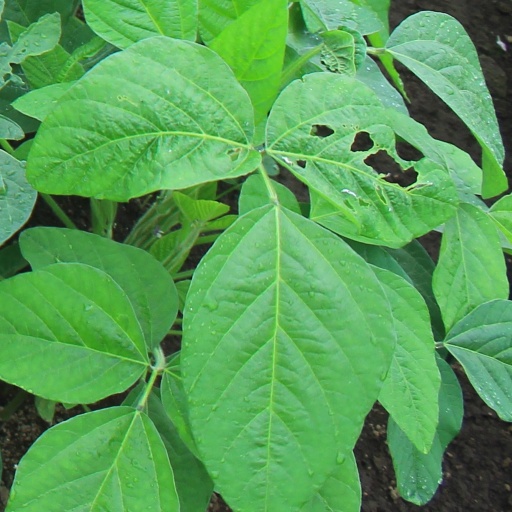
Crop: soybean